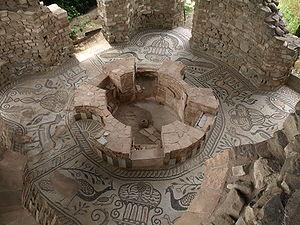
Le Patrimoine culturel de la Macédoine du Nord est constitué par l'ensemble des sites, documents et traditions de la Macédoine du Nord qui sont protégés par la loi sur la protection du patrimoine. Il est géré, protégé et mis en valeur par le Conseil national de la Protection du Patrimoine, un organe du Ministère de la Culture.
Stobi est une ville antique de Péonie, région de la Macédoine septentrionale. Elle est située sur la rive gauche de l'Érigon, non loin de son confluent avec l'Axios - actuel Vardar - dans la municipalité de Gradsko. À 150 km environ au nord de Thessalonique et à 80 km au sud de Skopje, Stobi occupait une importante position de verrou dans la vallée du Vardar, sur l'axe stratégique reliant la Mer Égée au bassin du Danube, comme l'indique Artémidore, cité par Strabon. Également reliée à la Via Egnatia par Heraclea Lyncestis, et à Sardique par une troisième route, Stobi jouissait d'une position particulièrement favorable qui explique sa prospérité, et son importance militaire, lorsque l'axe Thessalonique-Sirmium devint vital pour cette partie de l'empire romain.
Le tourisme en Macédoine du Nord est encore faible bien qu'en développement. La Macédoine du Nord possède de nombreuses richesses naturelles et culturelles et lance régulièrement des campagnes de promotion. De 1997 à 2008, le chiffre d'affaires des hôtels et des restaurants a augmenté en moyenne de 4,64 % par an. Le nombre de visiteurs étrangers augmente lui aussi constamment, par exemple de 14,6 % en 2011. Cette année-là, le pays a accueilli presque 262 000 touristes étrangers, surtout venus des pays voisins comme la Grèce, la Serbie et l'Albanie, mais aussi des pays d'Europe occidentale et des États-Unis.